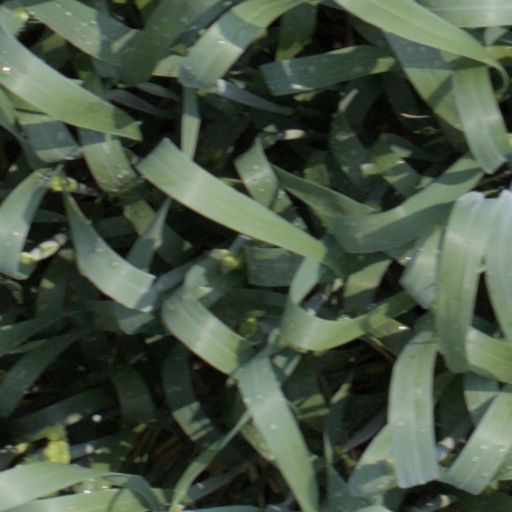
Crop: wheat